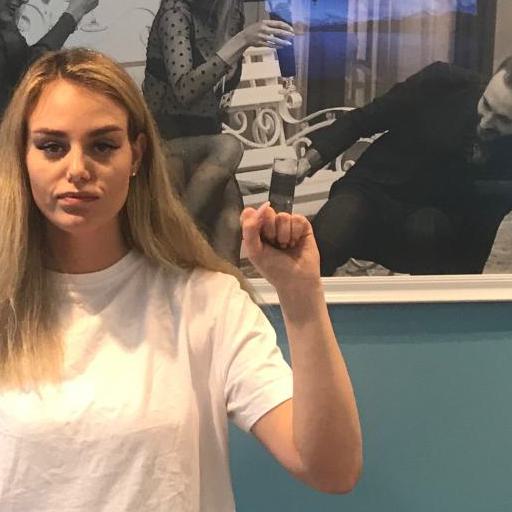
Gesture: fist